Rosyara

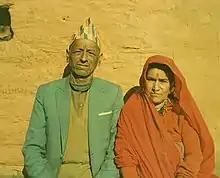
Pandit Jaya Raj Rosyara and Kamala Rosyara

Beyond Chhoya, the Roshyara surname is embraced by multiple individuals in the Navadurga Koteli of Dadeldhura. They all share a common Garga Gotra. To illustrate, consider the family names: